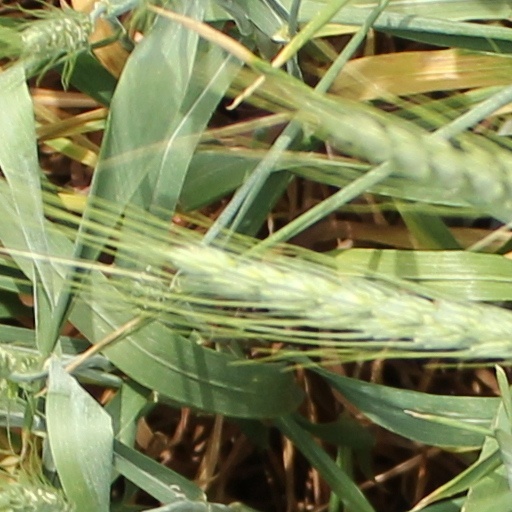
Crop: wheat